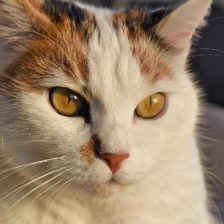
Label: animals